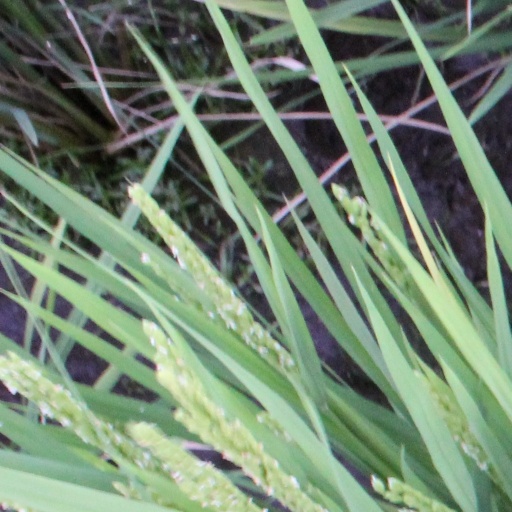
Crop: rice